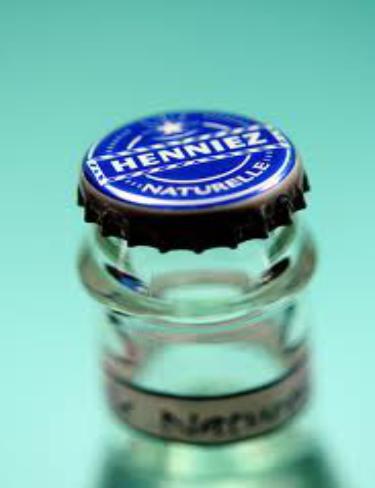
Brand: Henniez
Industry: Food